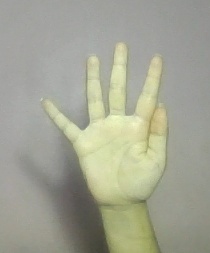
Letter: sheen